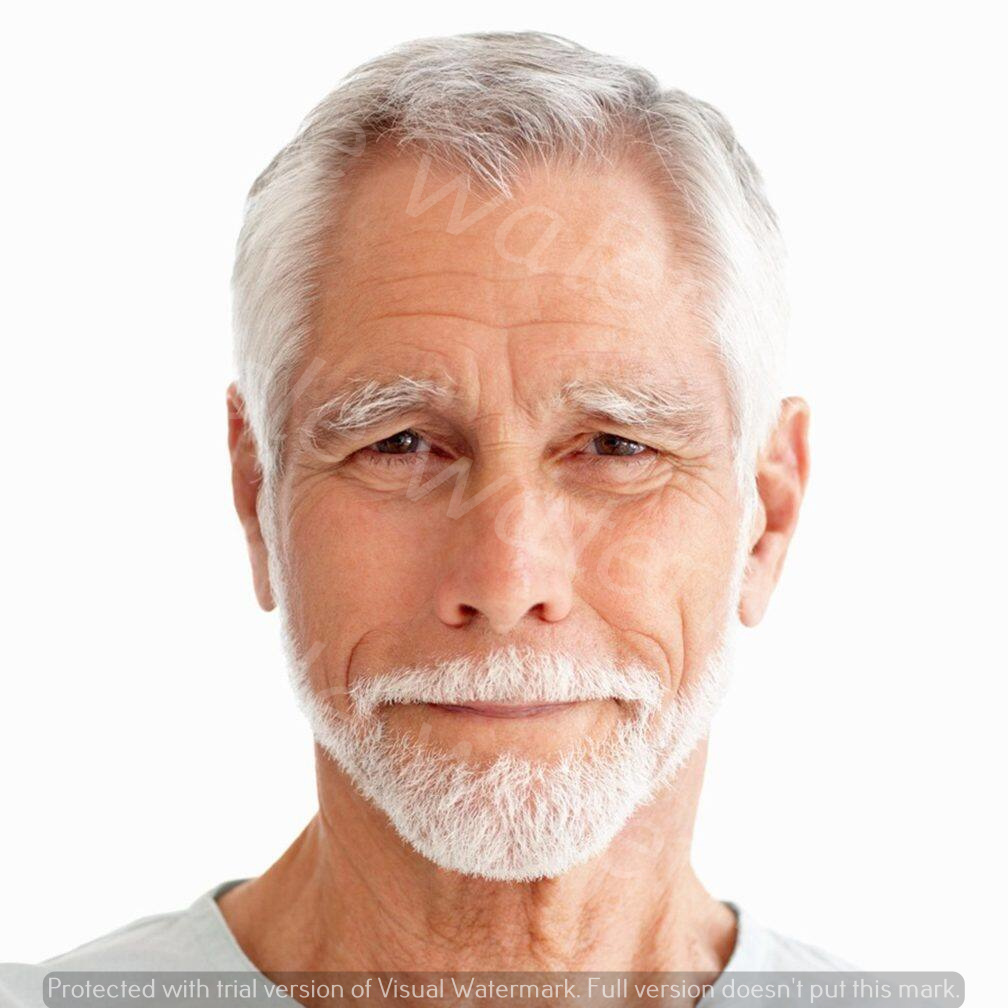
Label: Watermark